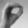
ASL letter: O